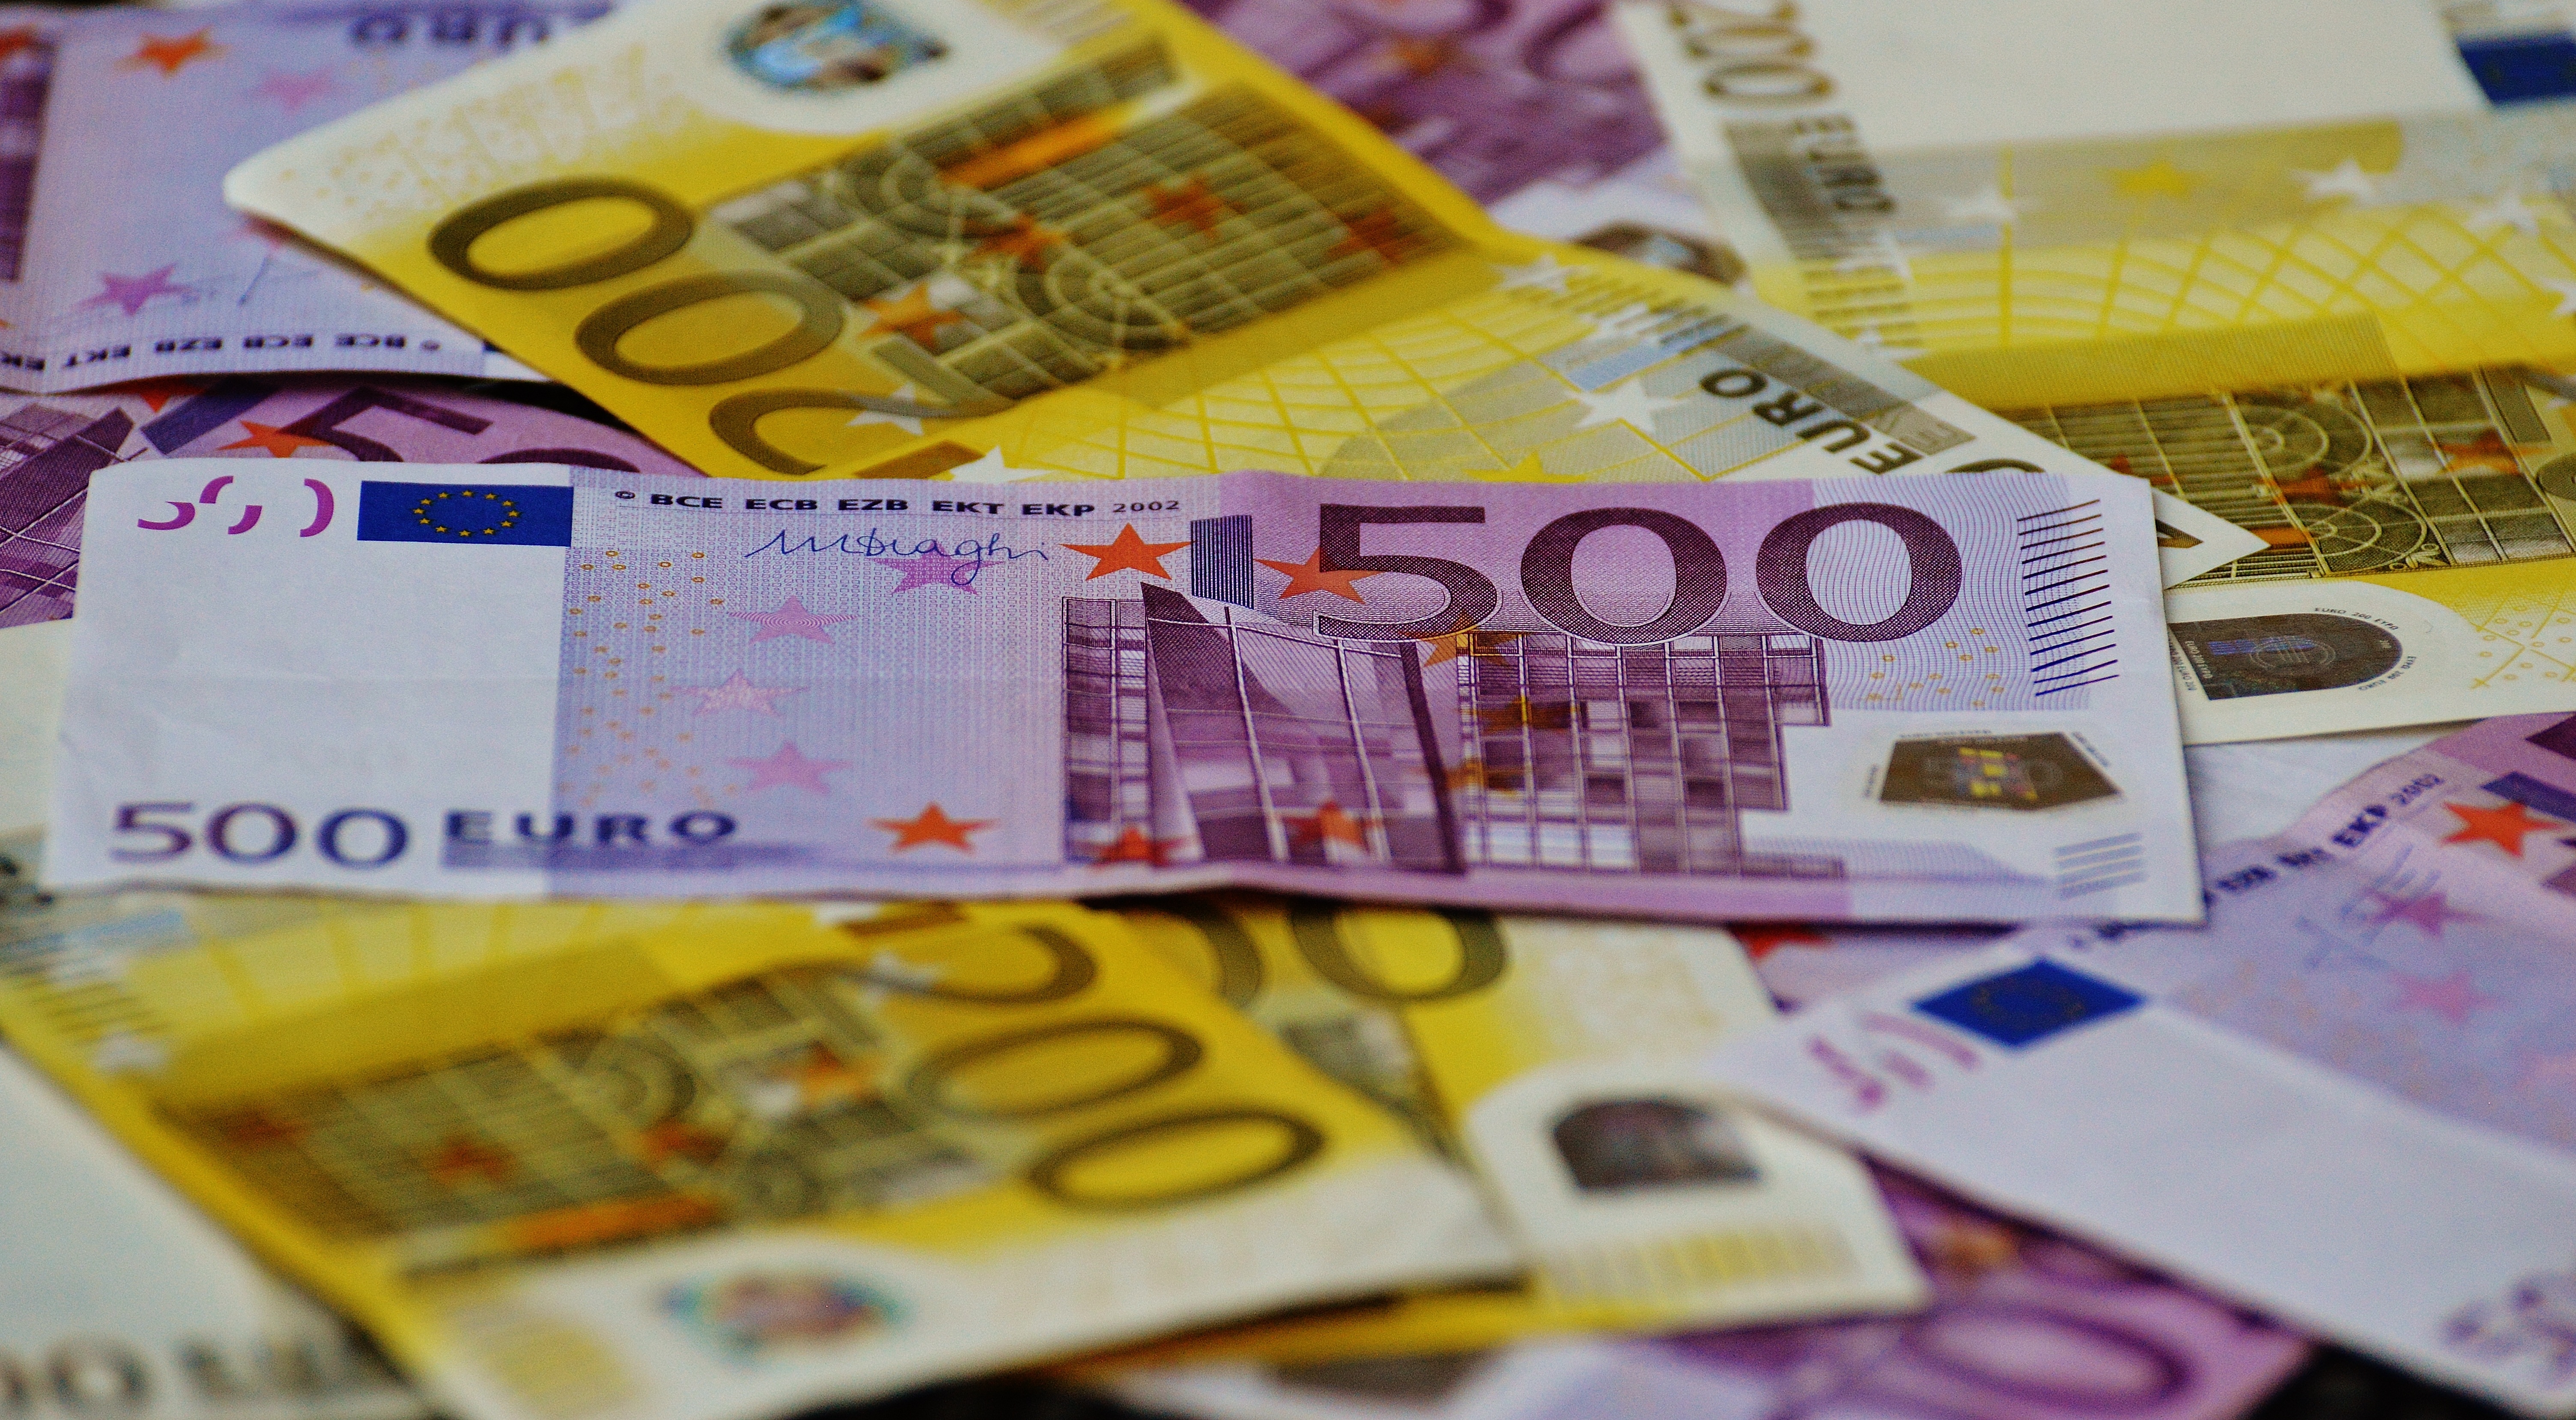
food, money, label, cash, currency, euro, save, seem, many, finance, banknote, dollar bill, paper money, euro notes, euro bills, 500 euro, 200 euro